Bab Segma

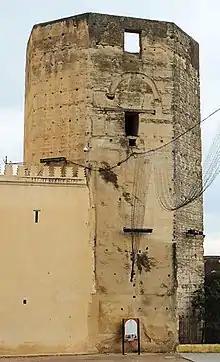

This gate was located in the area between what is now the Kasbah Cherarda and the walls of the New Mechouar. It is still marked by two massive octagonal towers dating from the Marinid period (with subsequent remodeling). These two octagonal towers are believed to have been part of an entrance to the Mosara Garden, a vast Marinid royal garden created in 1287 by Abu Ya'qub Yusuf to the north of Fes el-Jdid. The gardens were enclosed by their own walls and were supplied with water via a raised aqueduct that ran between Bab Dekkakin and Bab Segma. The aqueduct passed inside the octagonal towers before turning towards the interior of the gardens; rectangular openings in the mid-upper parts of the towers today show where the aqueduct once passed. The gardens fell into disuse and disappeared after the Marinid period, leaving only the towers of Bab Segma and a few other traces nearby.